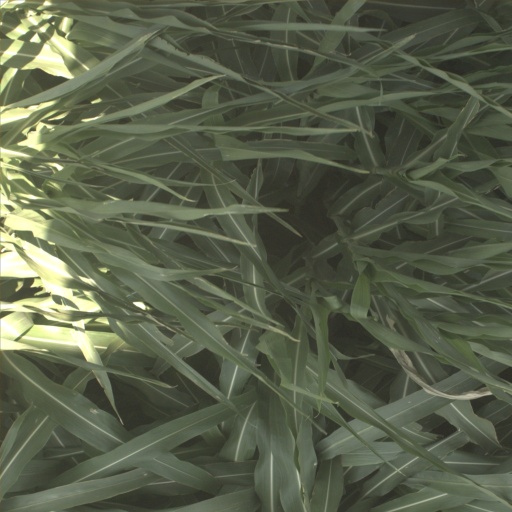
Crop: sorghum